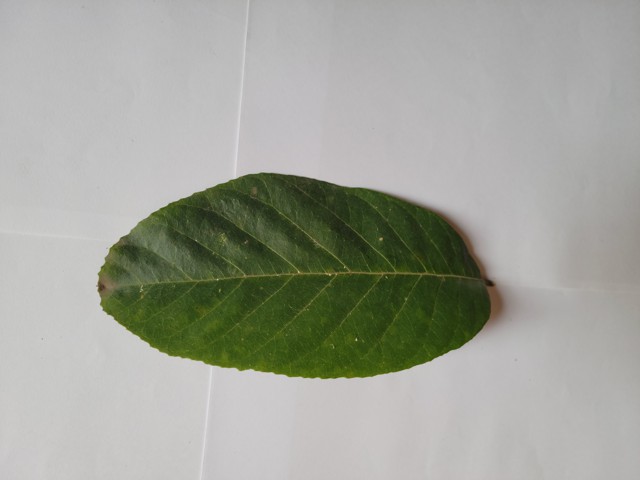
Plant: chapalish